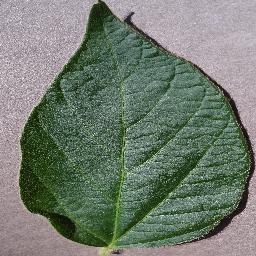
Label: Soybean___healthy